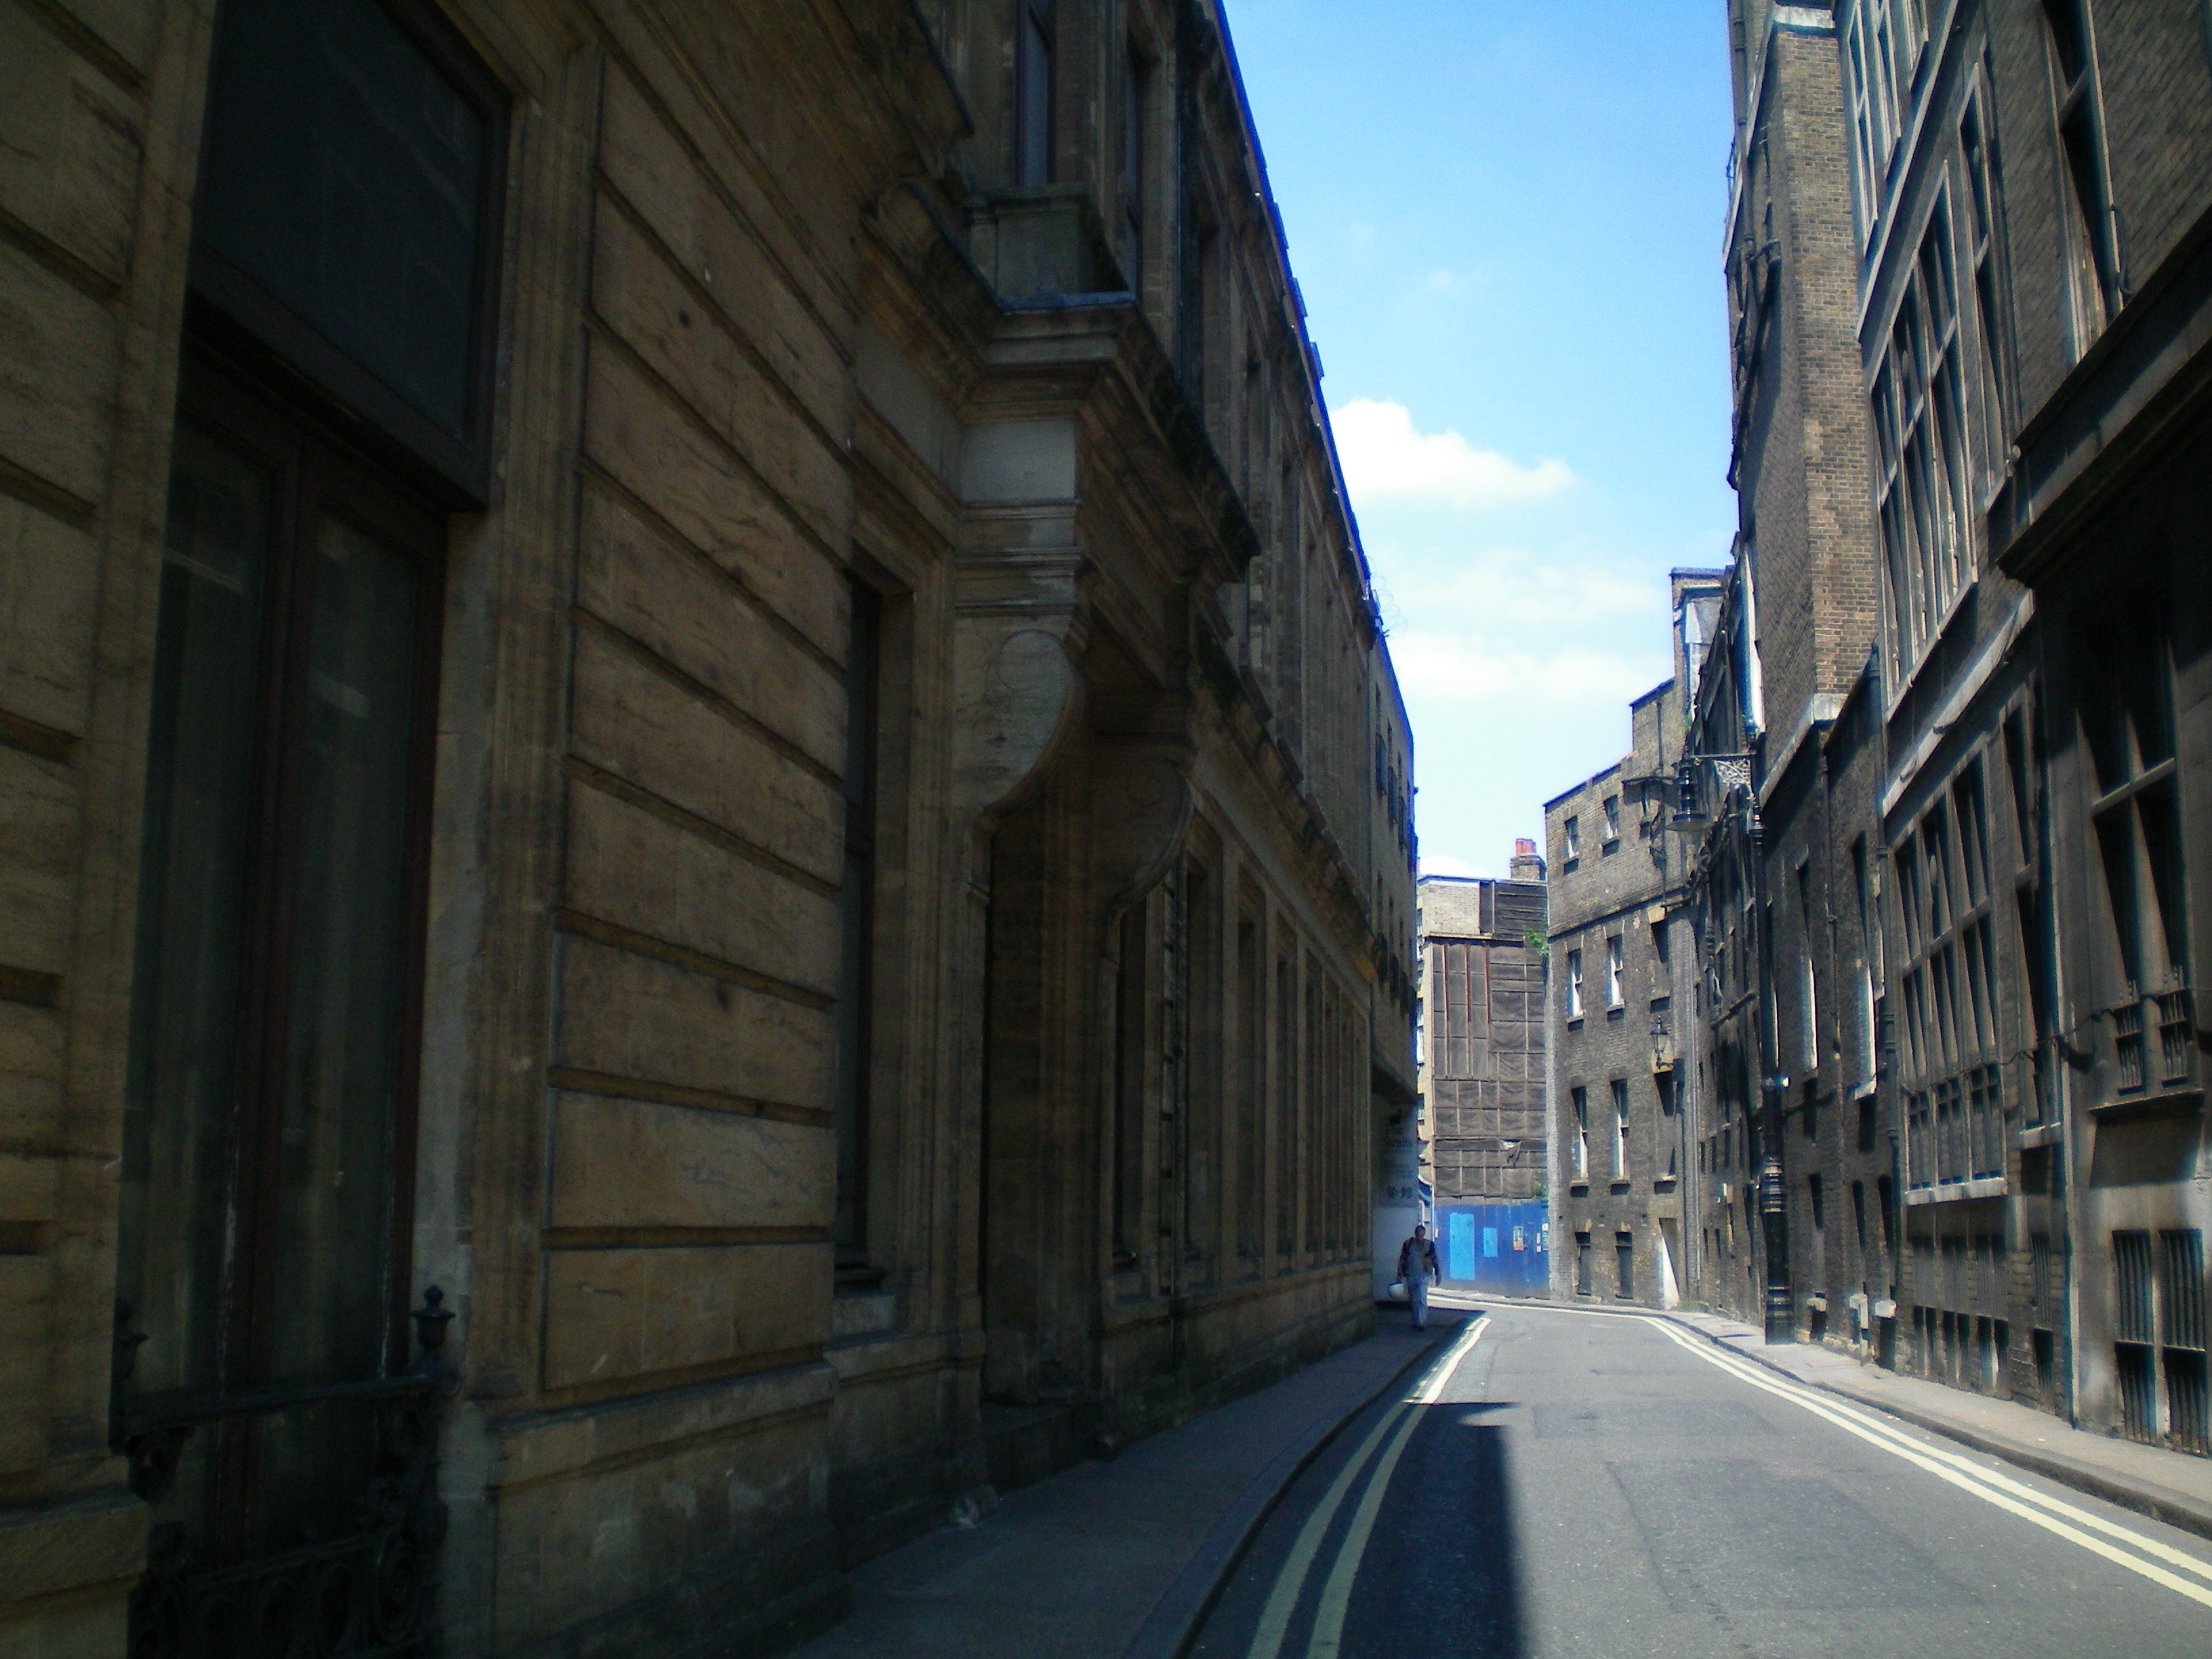
architecture, road, street, town, building, alley, city, cityscape, downtown, facade, lane, england, london, infrastructure, neighbourhood, urban area, residential area, human settlement